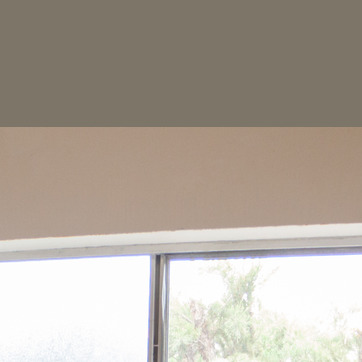
Material: painted